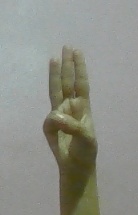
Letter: thaa